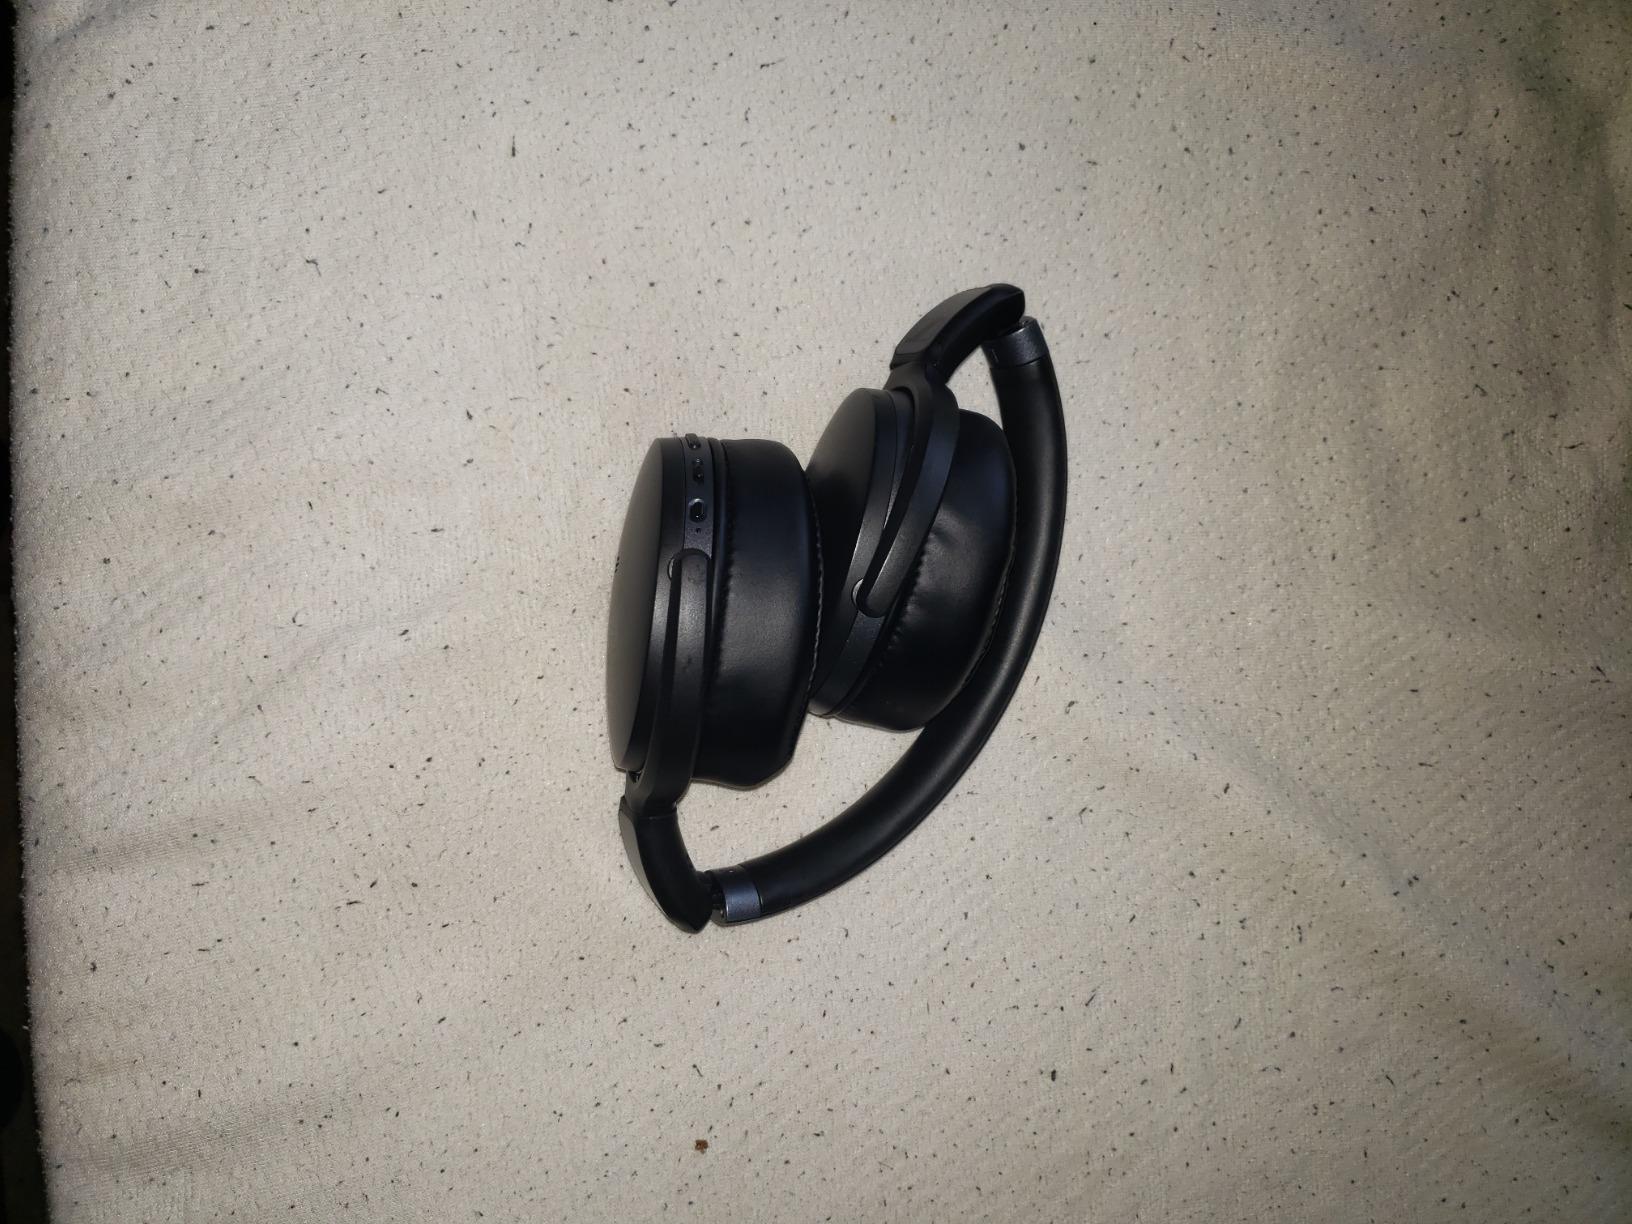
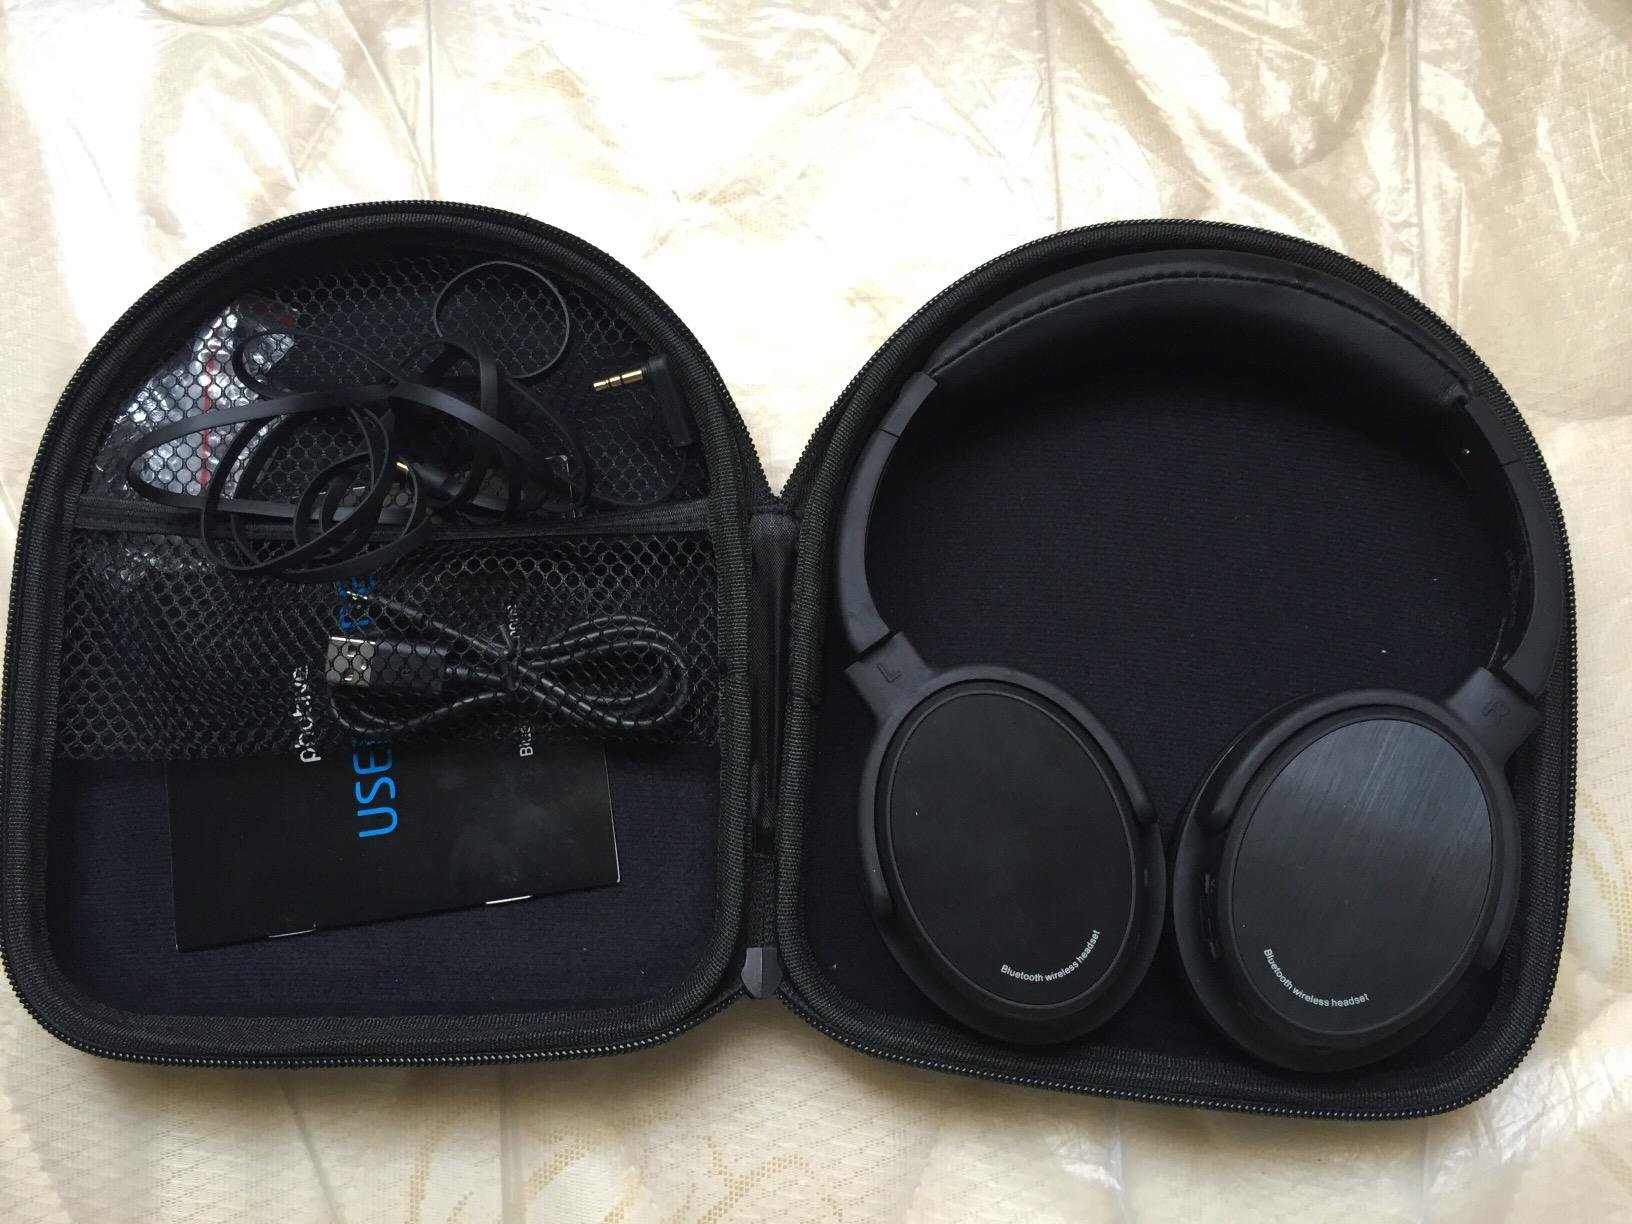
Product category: headphones
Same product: no